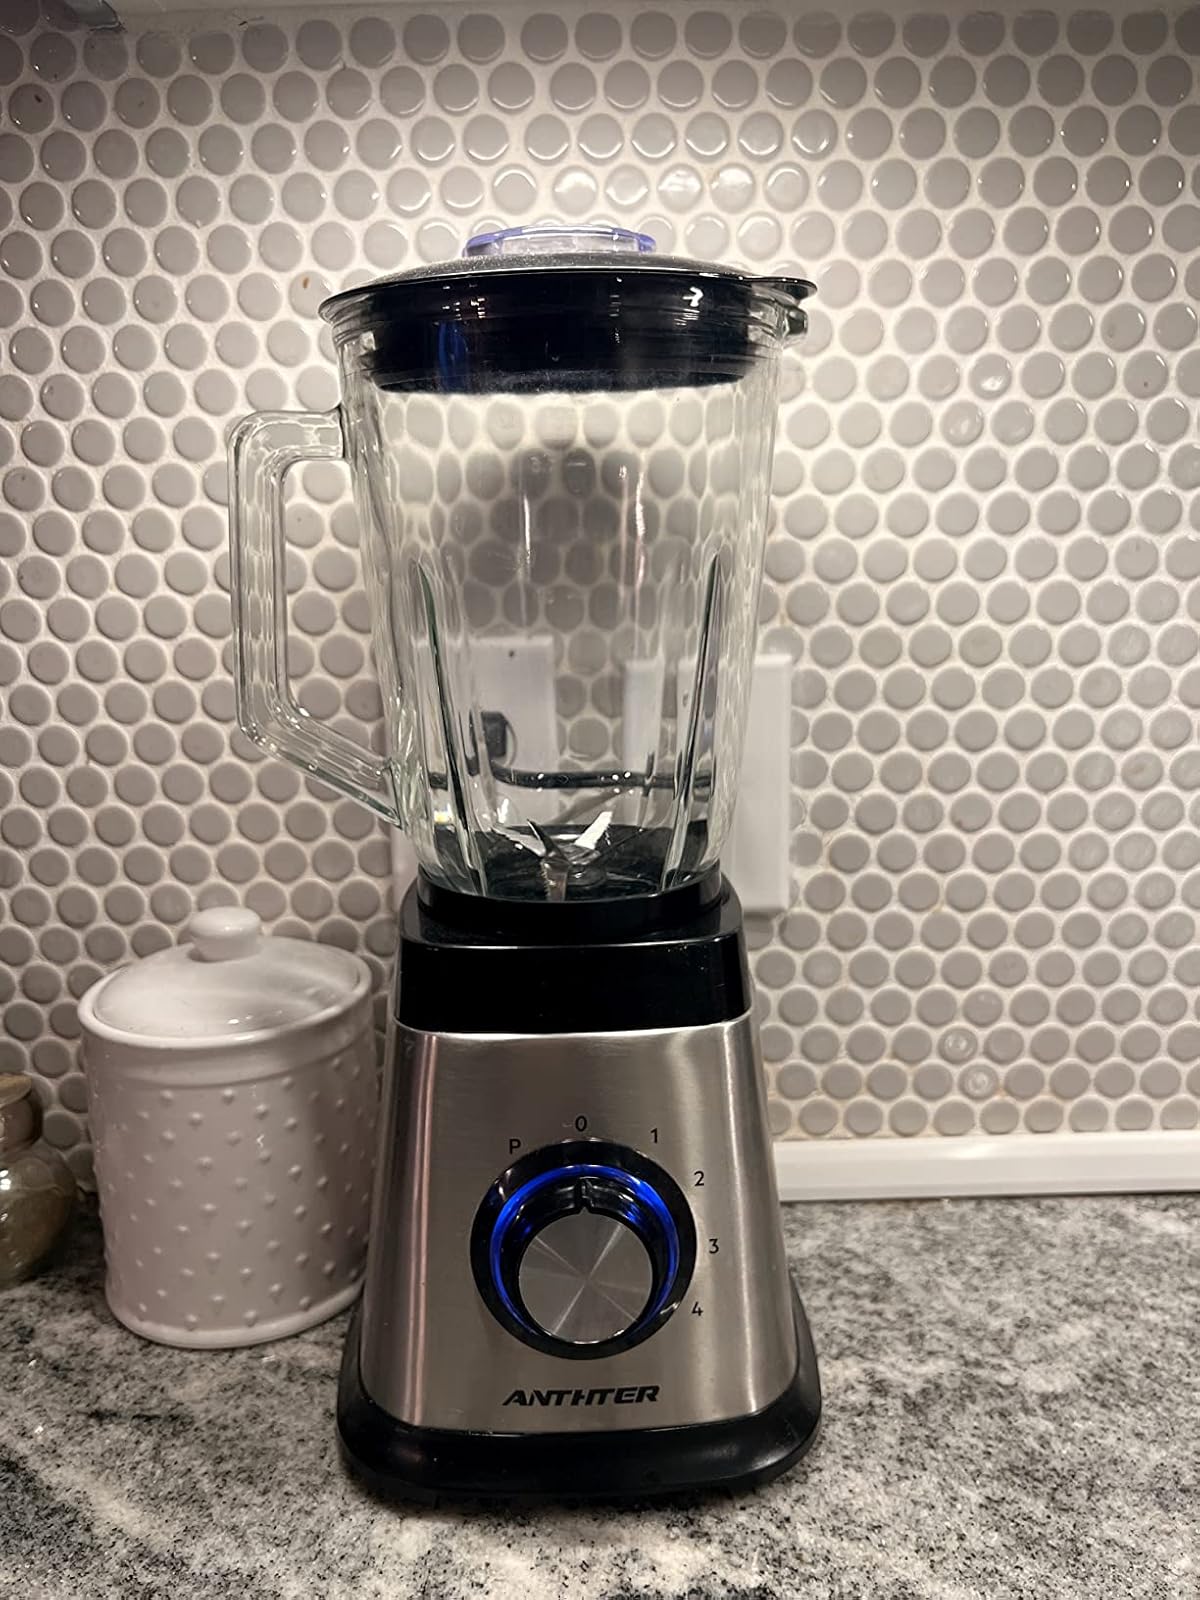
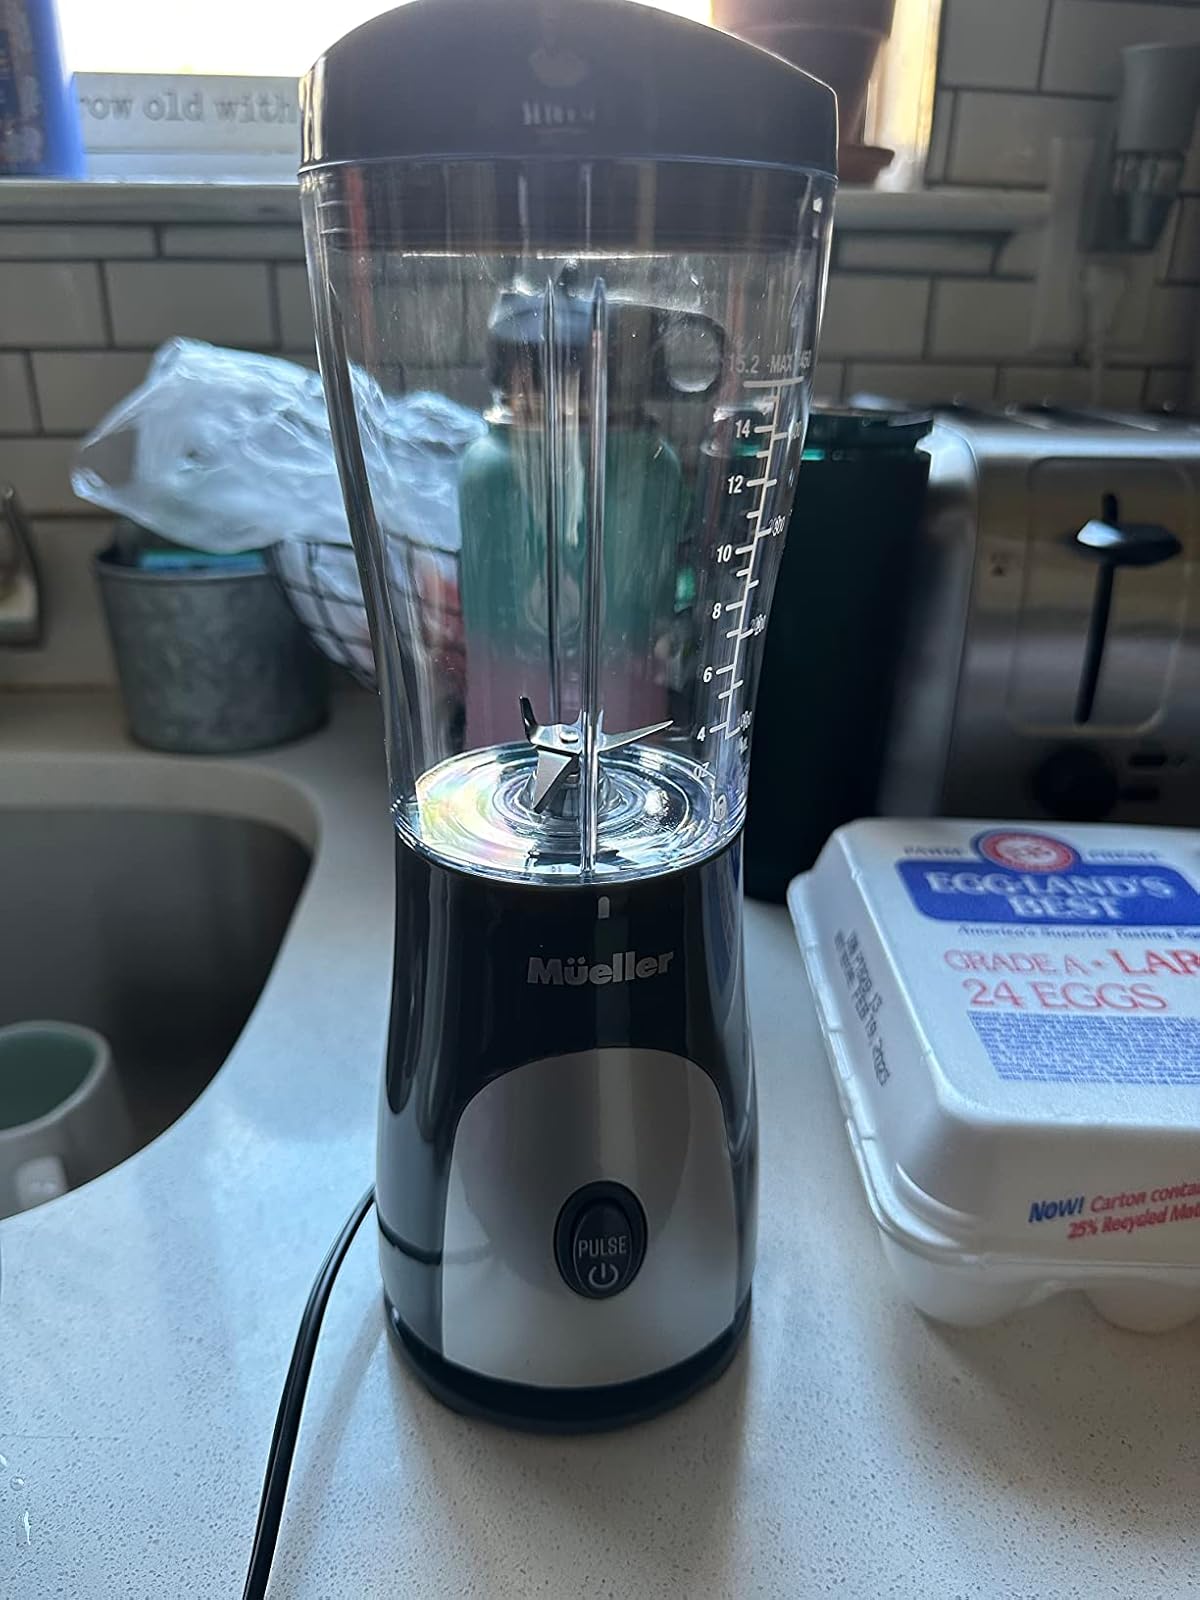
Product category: items_blender
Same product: no